A Troll in Central Park

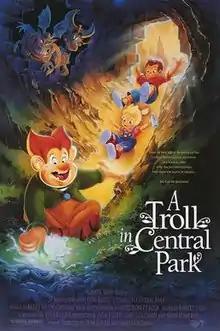
Theatrical release poster by John Alvin

A Troll in Central Park (released in some countries as Stanley's Magic Garden) is a 1994 American independent animated musical fantasy comedy film co-directed by Don Bluth and Gary Goldman. The film stars the voice talents of Dom DeLuise, Cloris Leachman, Charles Nelson Reilly, Phillip Glasser, Tawny Sunshine Glover, Hayley Mills and Jonathan Pryce. It tells the story of a troll who is exiled from the Kingdom of Trolls by an evil troll queen for growing flowers and lands in Central Park where he befriends two children. This is the final Bluth film to star DeLuise.